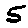
Label: 5